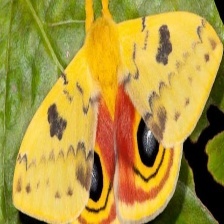
Species: IO MOTH